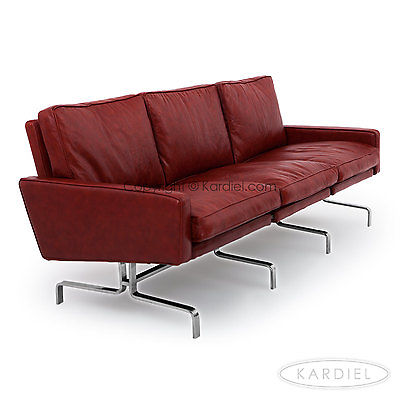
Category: sofa